Norfolk, Virginia

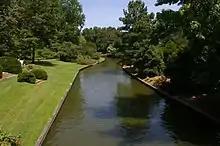
Canal at the Norfolk Botanical Garden

Most major shipping lines have a permanent presence in the region with some combination of sales, distribution, and/or logistical offices, many of which are located in Norfolk. In addition, many of the largest international shipping companies have chosen Norfolk as their North American headquarters. These companies are either located at the Norfolk World Trade Center building or have constructed buildings in the Lake Wright Executive Center office park. The French firm CMA CGM, the Israeli firm Zim Integrated Shipping Services, and Maersk Line Limited, a subsidiary of the world's largest shipping line, A. P. Moller-Maersk Group, have their North American headquarters in Norfolk. Major companies headquartered in Norfolk include Norfolk Southern, Landmark Communications, Dominion Enterprises, FHC Health Systems (parent company of ValueOptions), Portfolio Recovery Associates, and BlackHawk Products Group.